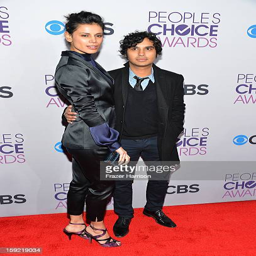
actor and model attend awards at theater